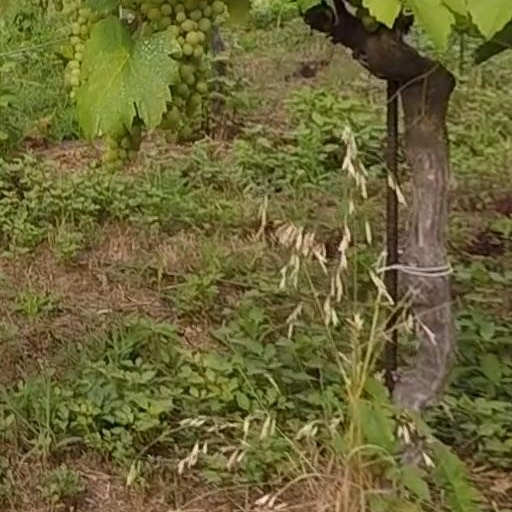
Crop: grape